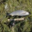
Label: trout